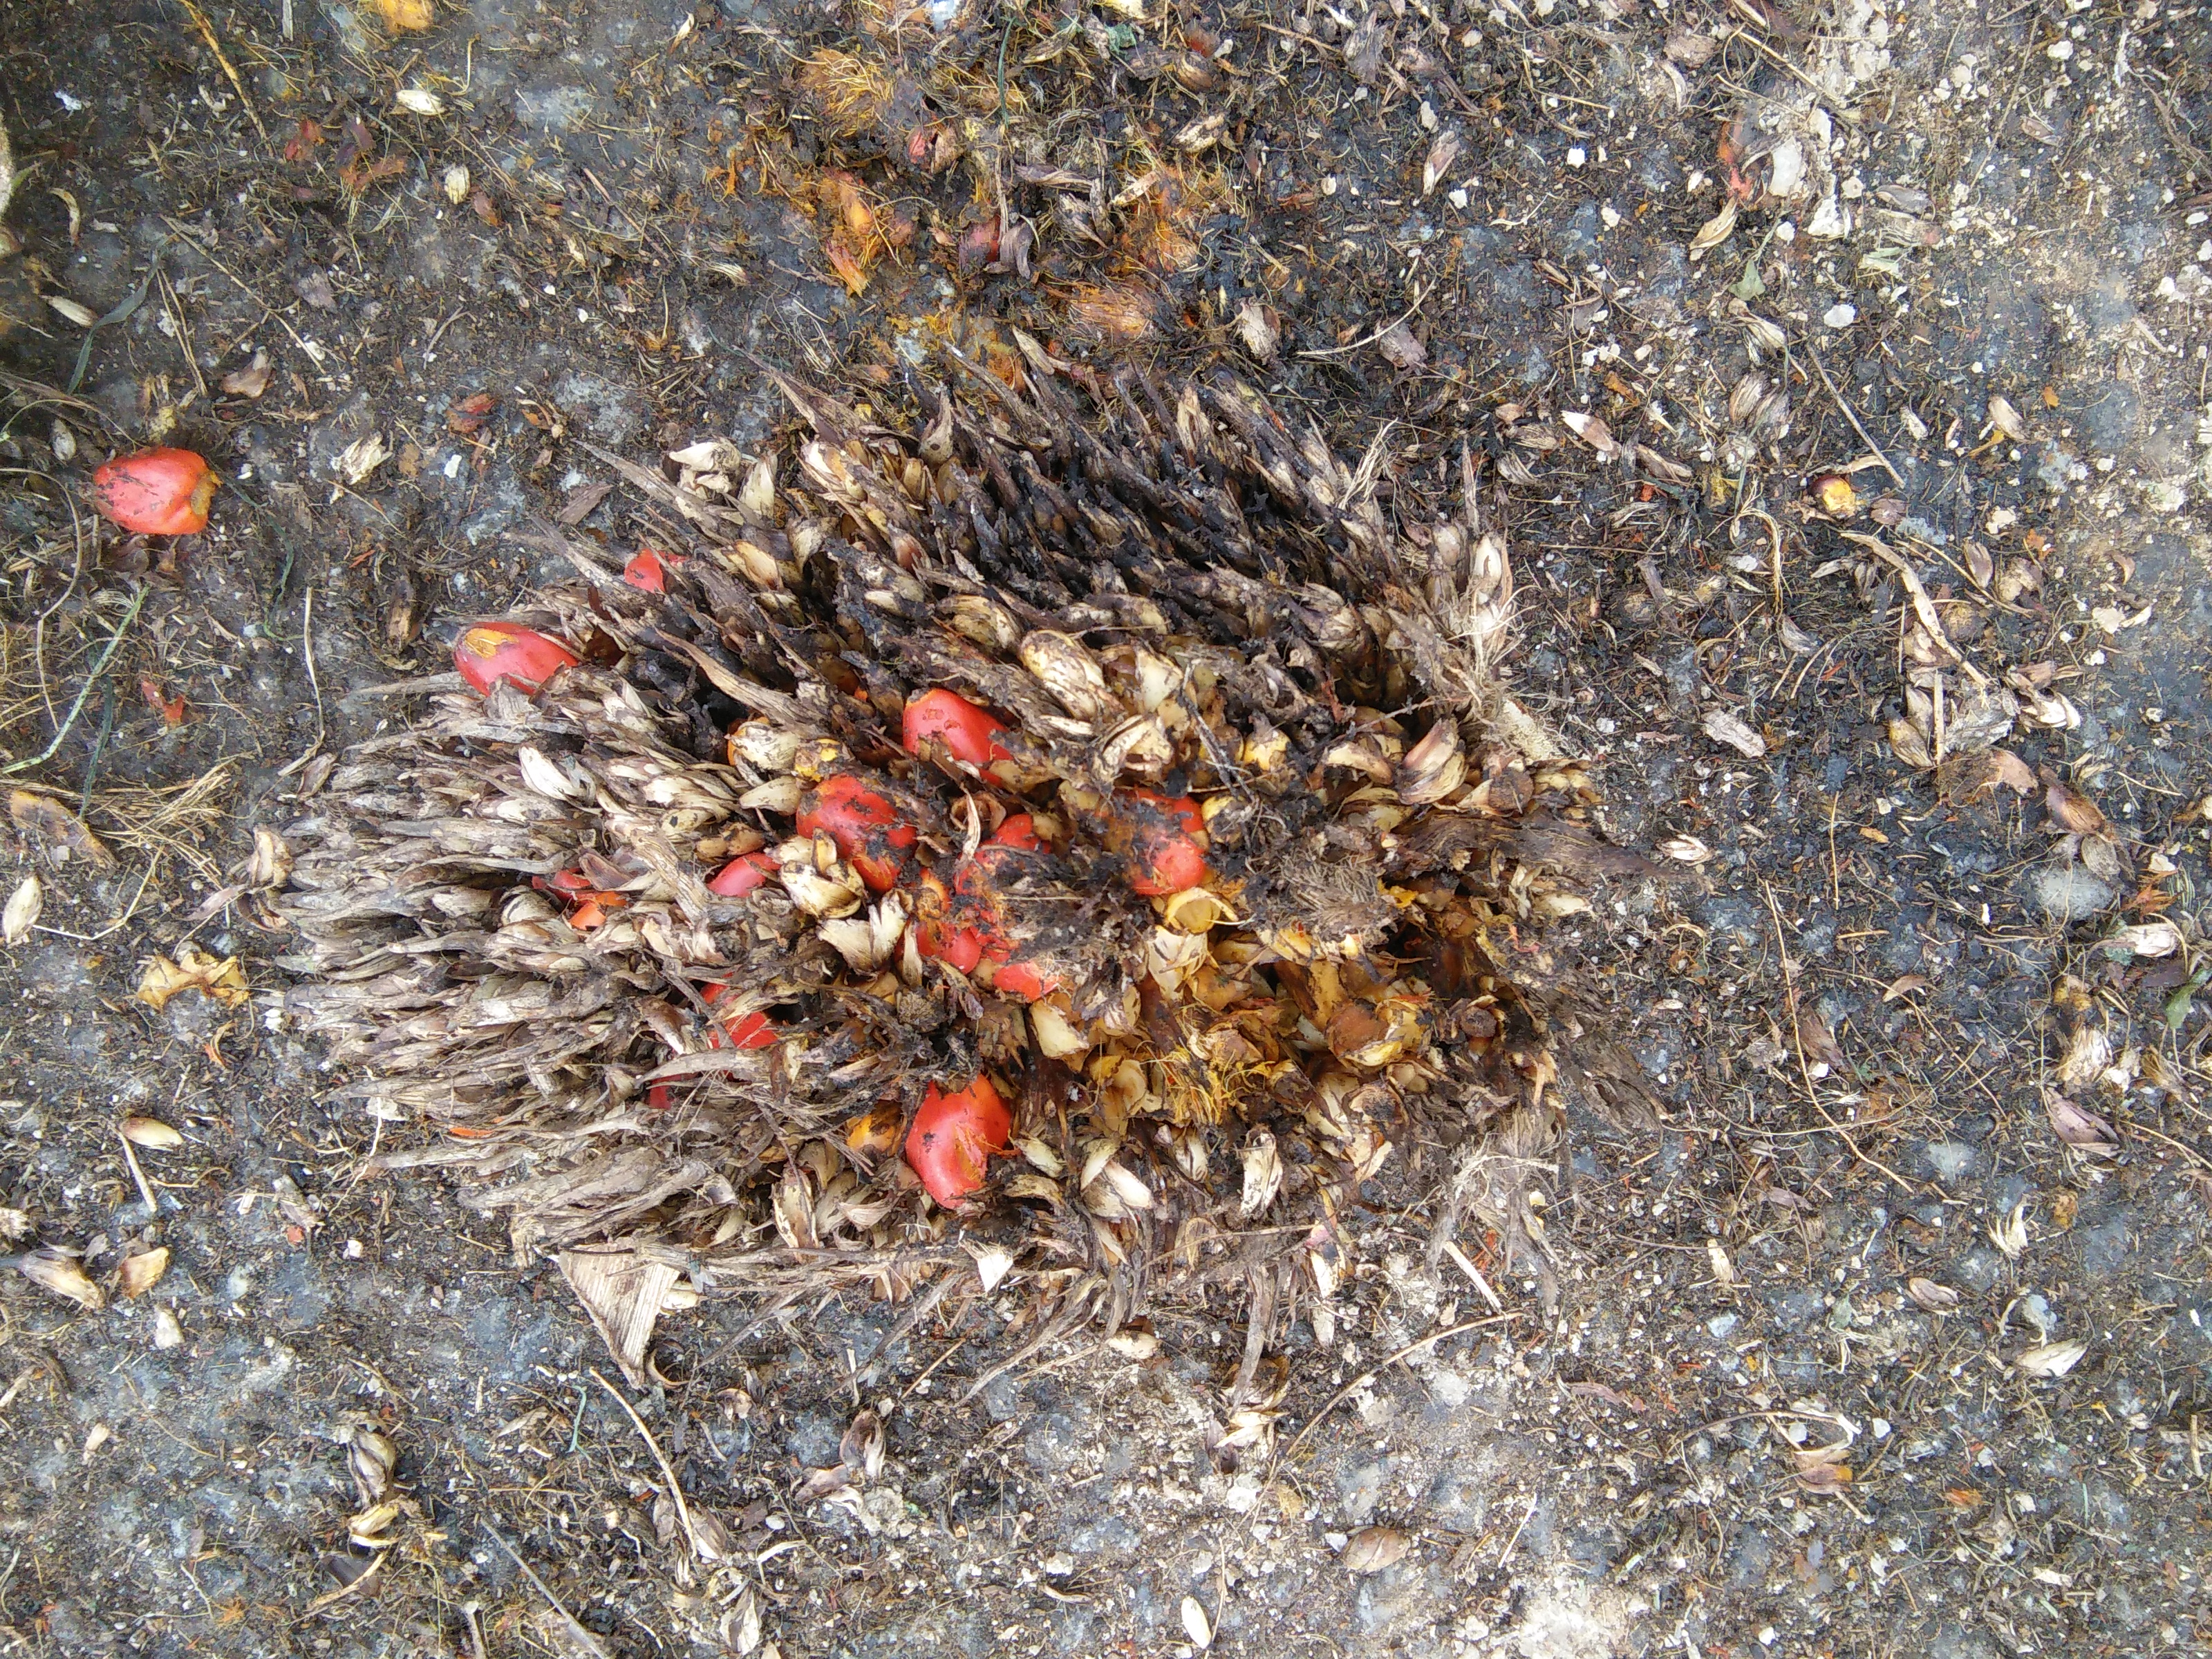
Ripeness: Overripe